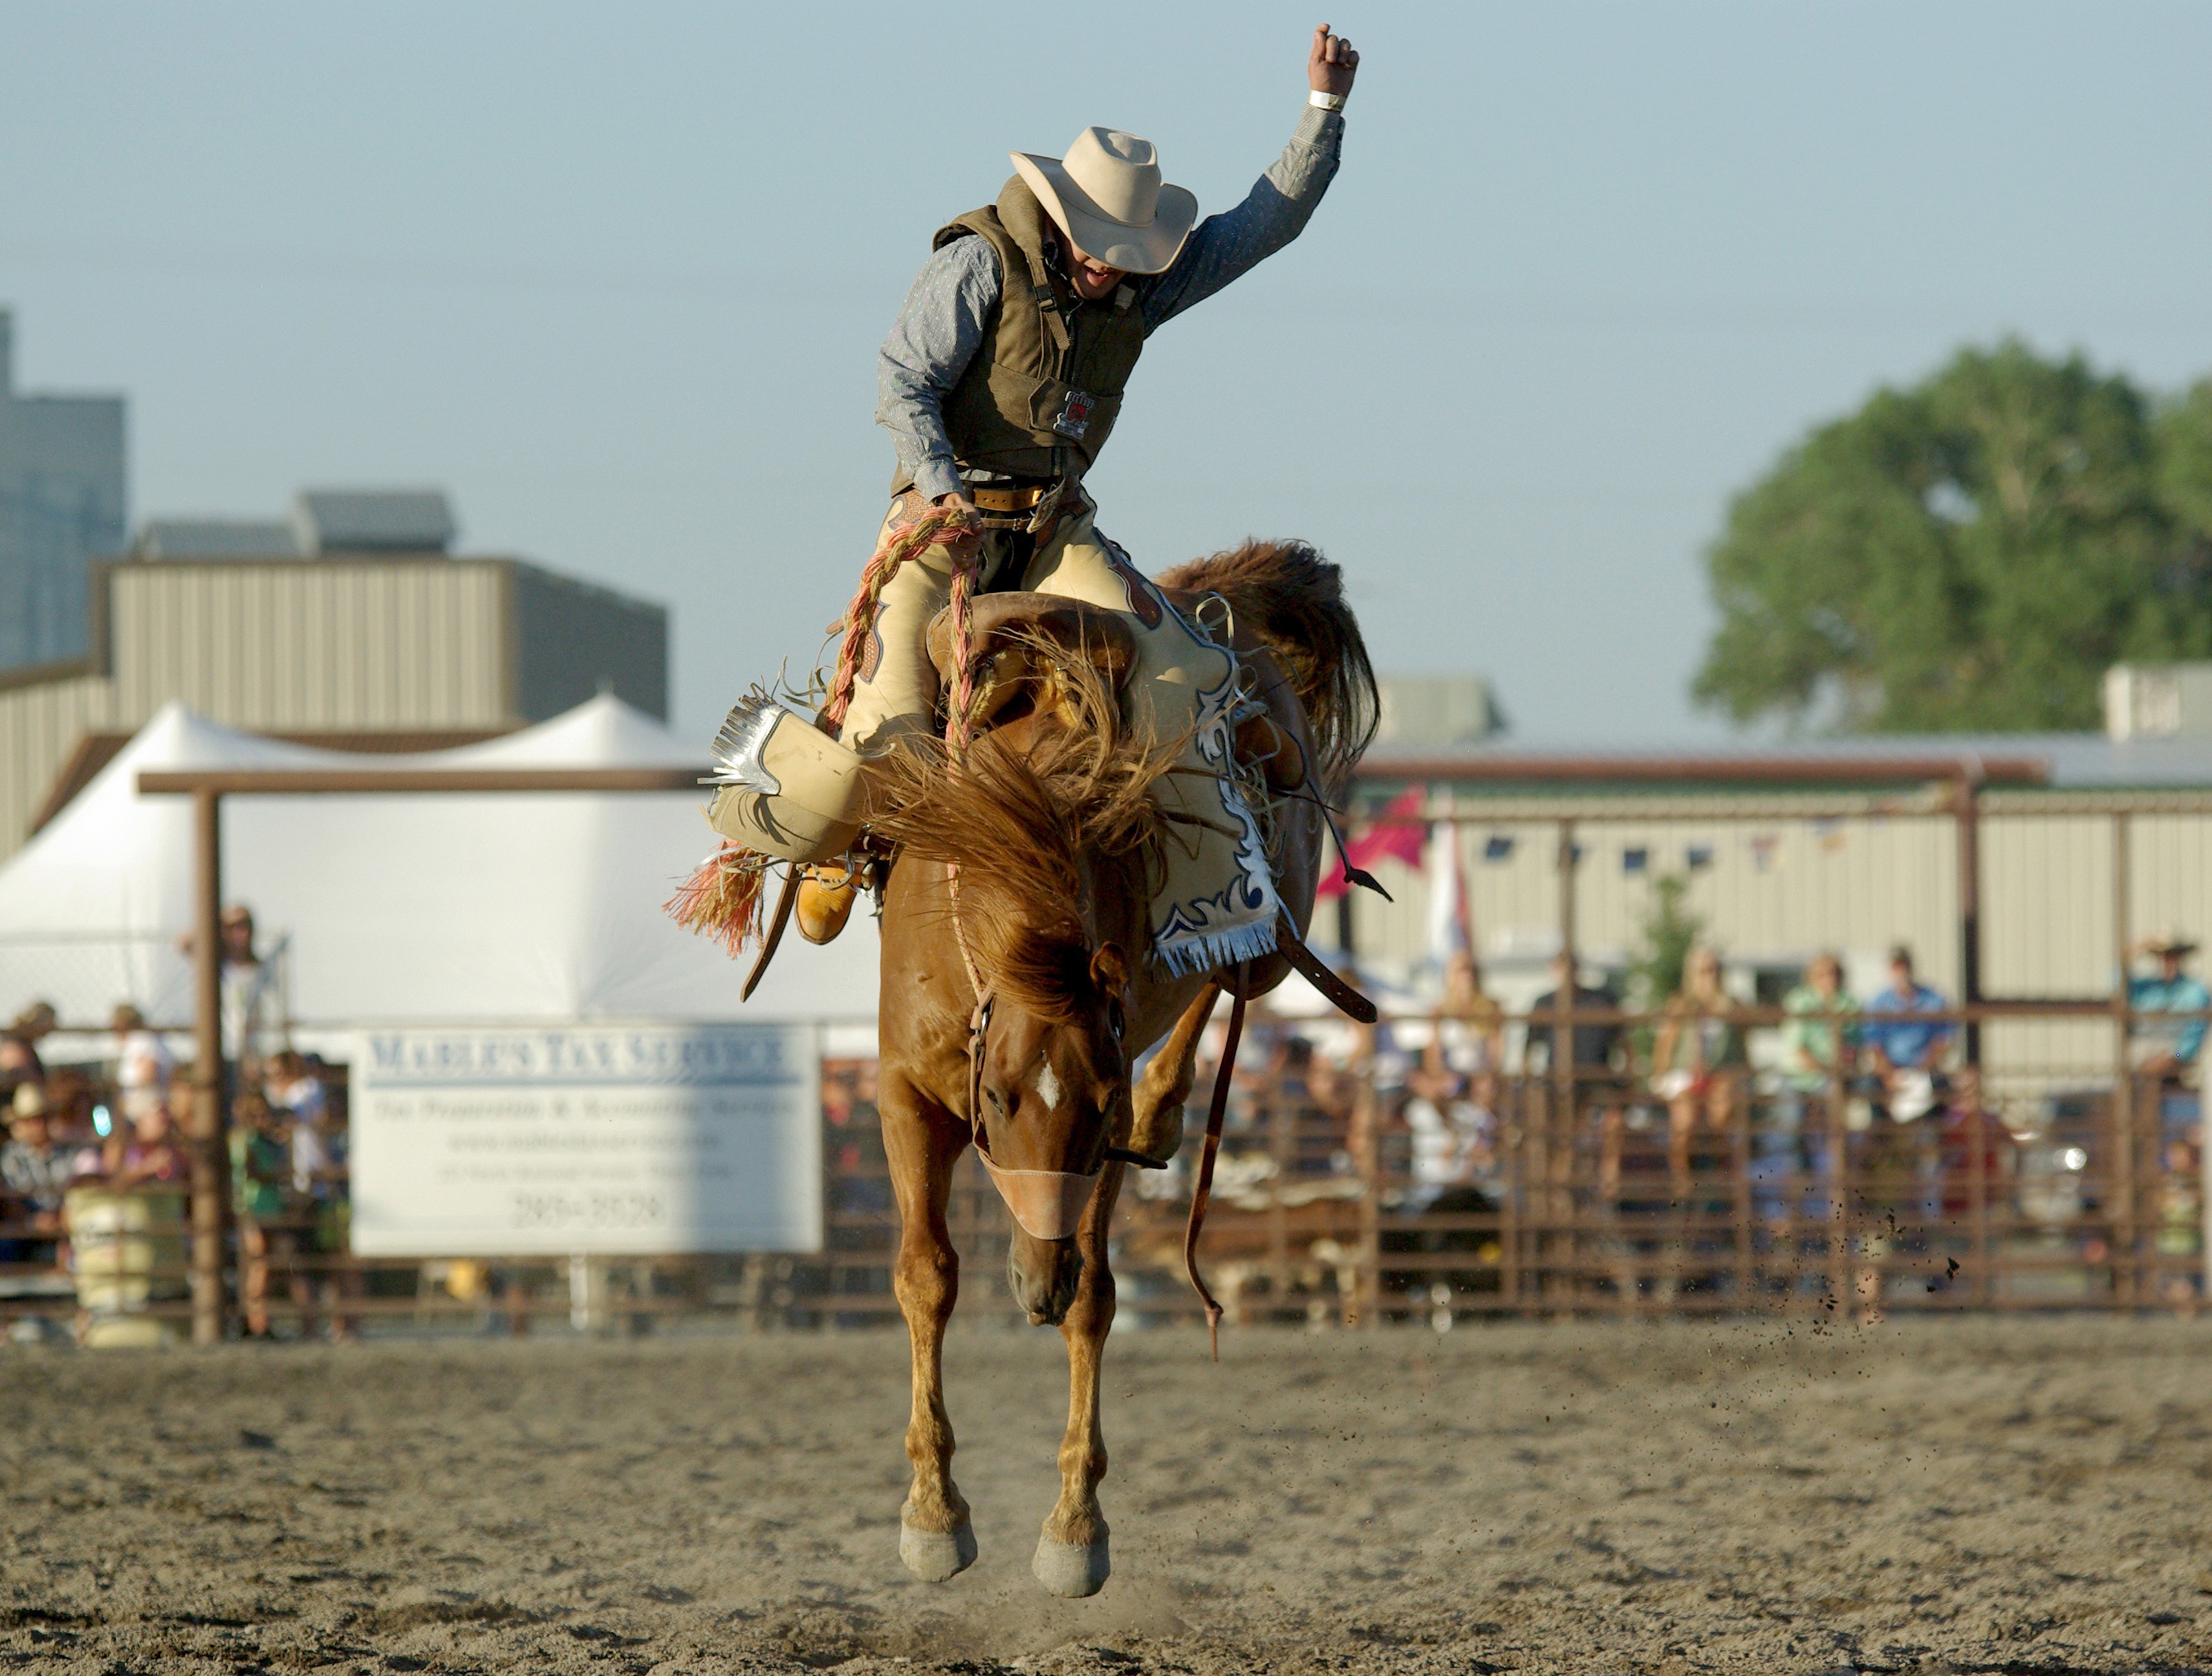
horse, riding, sports, cowboy, western, rodeo, bronco, bucking, western riding, traditional sport, barrel racing, cattle like mammal, animal sports, equestrian sport, reining, charreada